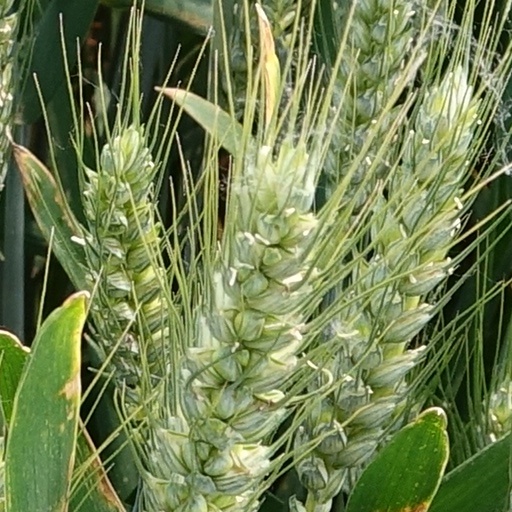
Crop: wheat